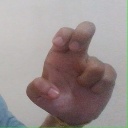
अक्षर: अ